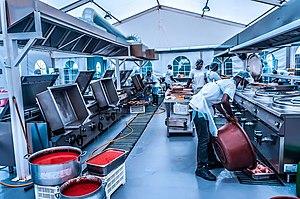
La restauration collective est une branche industrielle qui a pour activité de servir des repas en collectivité hors du domicile privé.
Les Jeux de la Francophonie 2017, VIIIᵉˢ Jeux de la Francophonie, ont lieu du 21 juillet au 30 juillet 2017 à Abidjan, en Côte d'Ivoire. Il s'agit de la troisième compétition internationale accueillie par la ville depuis 2011, après le Championnat d'Afrique de basket-ball 2013 et la Coupe du monde de taekwondo 2013.